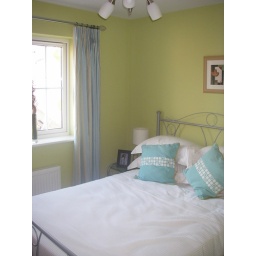
Keep in mind I'm standing outside of the door taking this picture